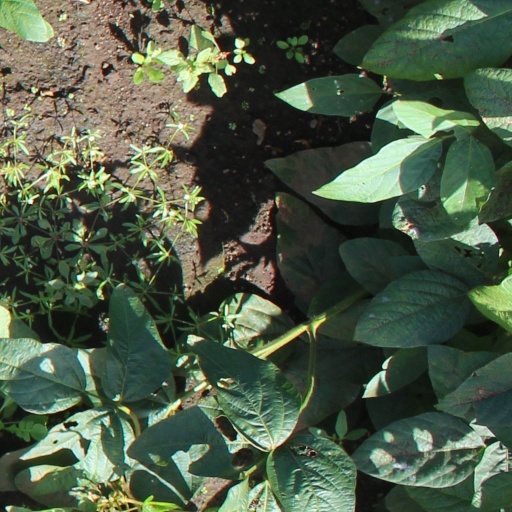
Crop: soybean